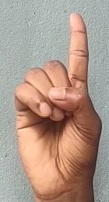
ASL sign: D